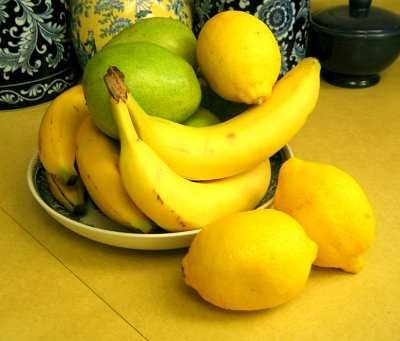
Label: Lemon